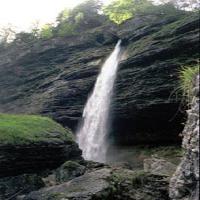
Weather: cloudy or overcast